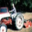
Label: tractor